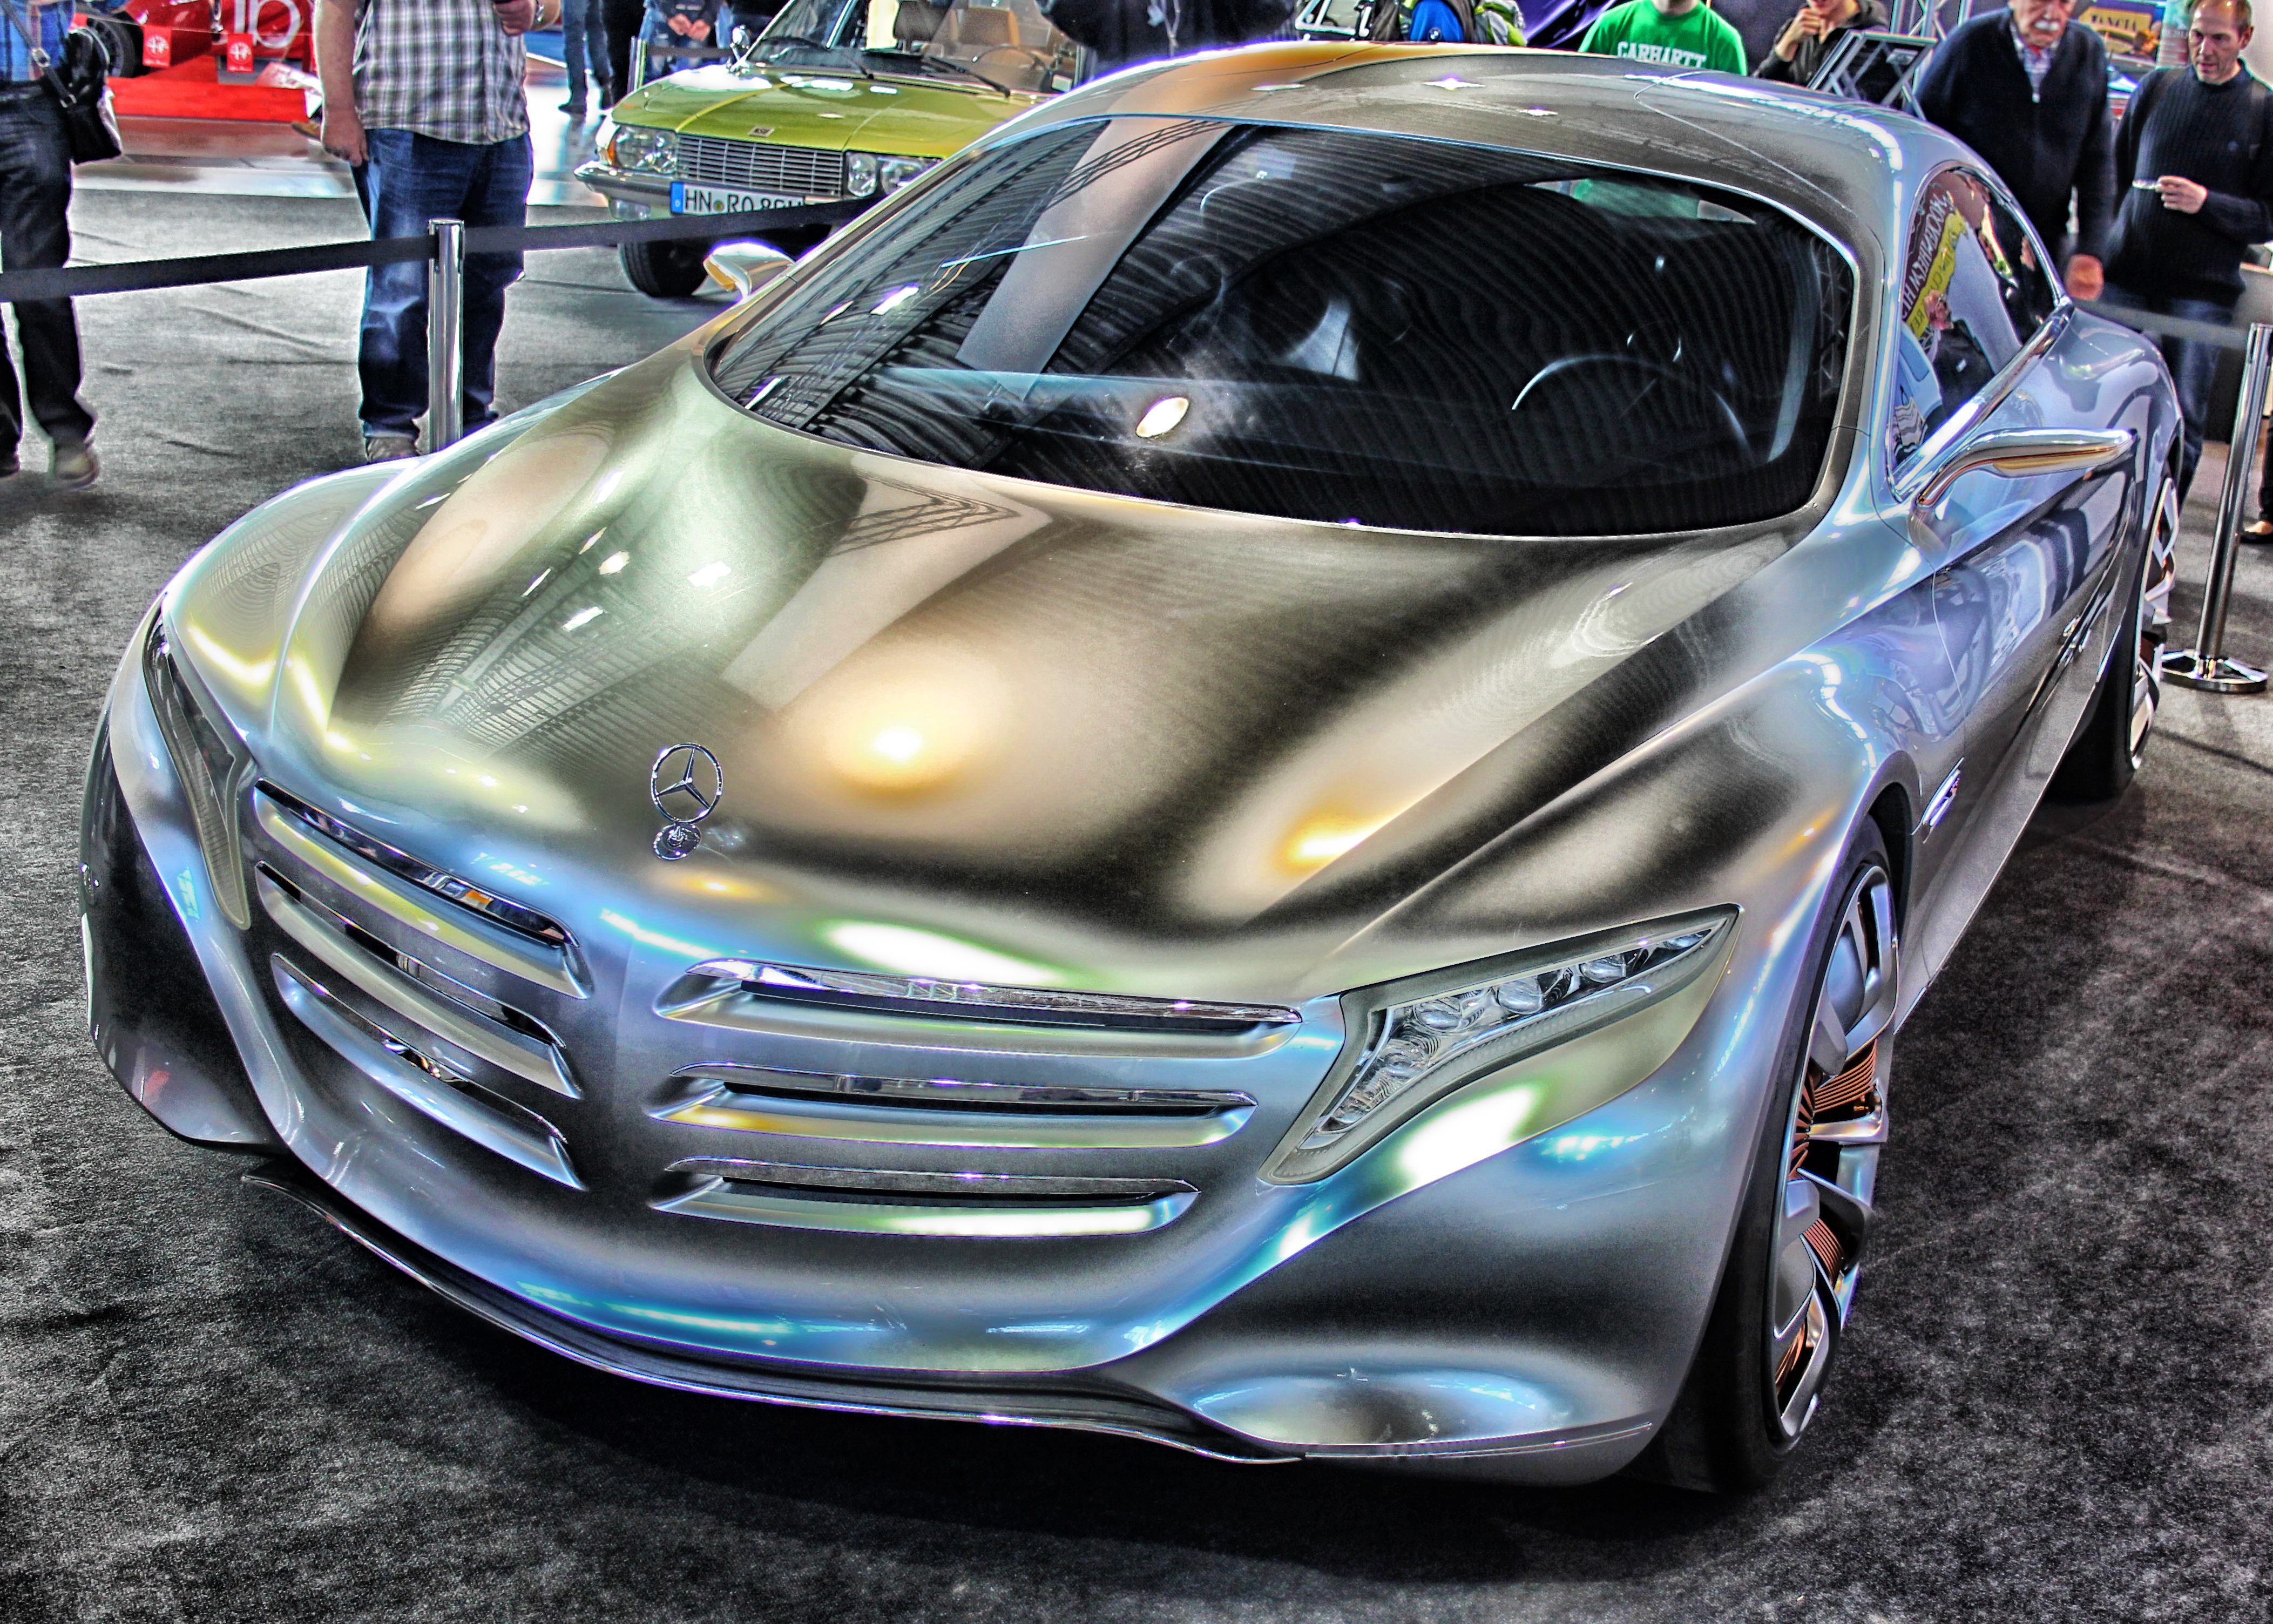
car, automobile, transportation, vehicle, auto, sports car, close up, supercar, hdr, luxury, sedan, exhibition, mercedes benz, luxurious, auto show, concept car, land vehicle, f125, automobile make, automotive exterior, automotive design, luxury vehicle, family car, executive car, mid size car